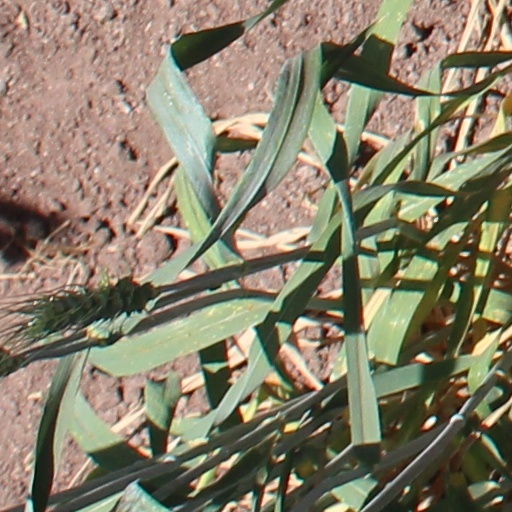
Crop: wheat